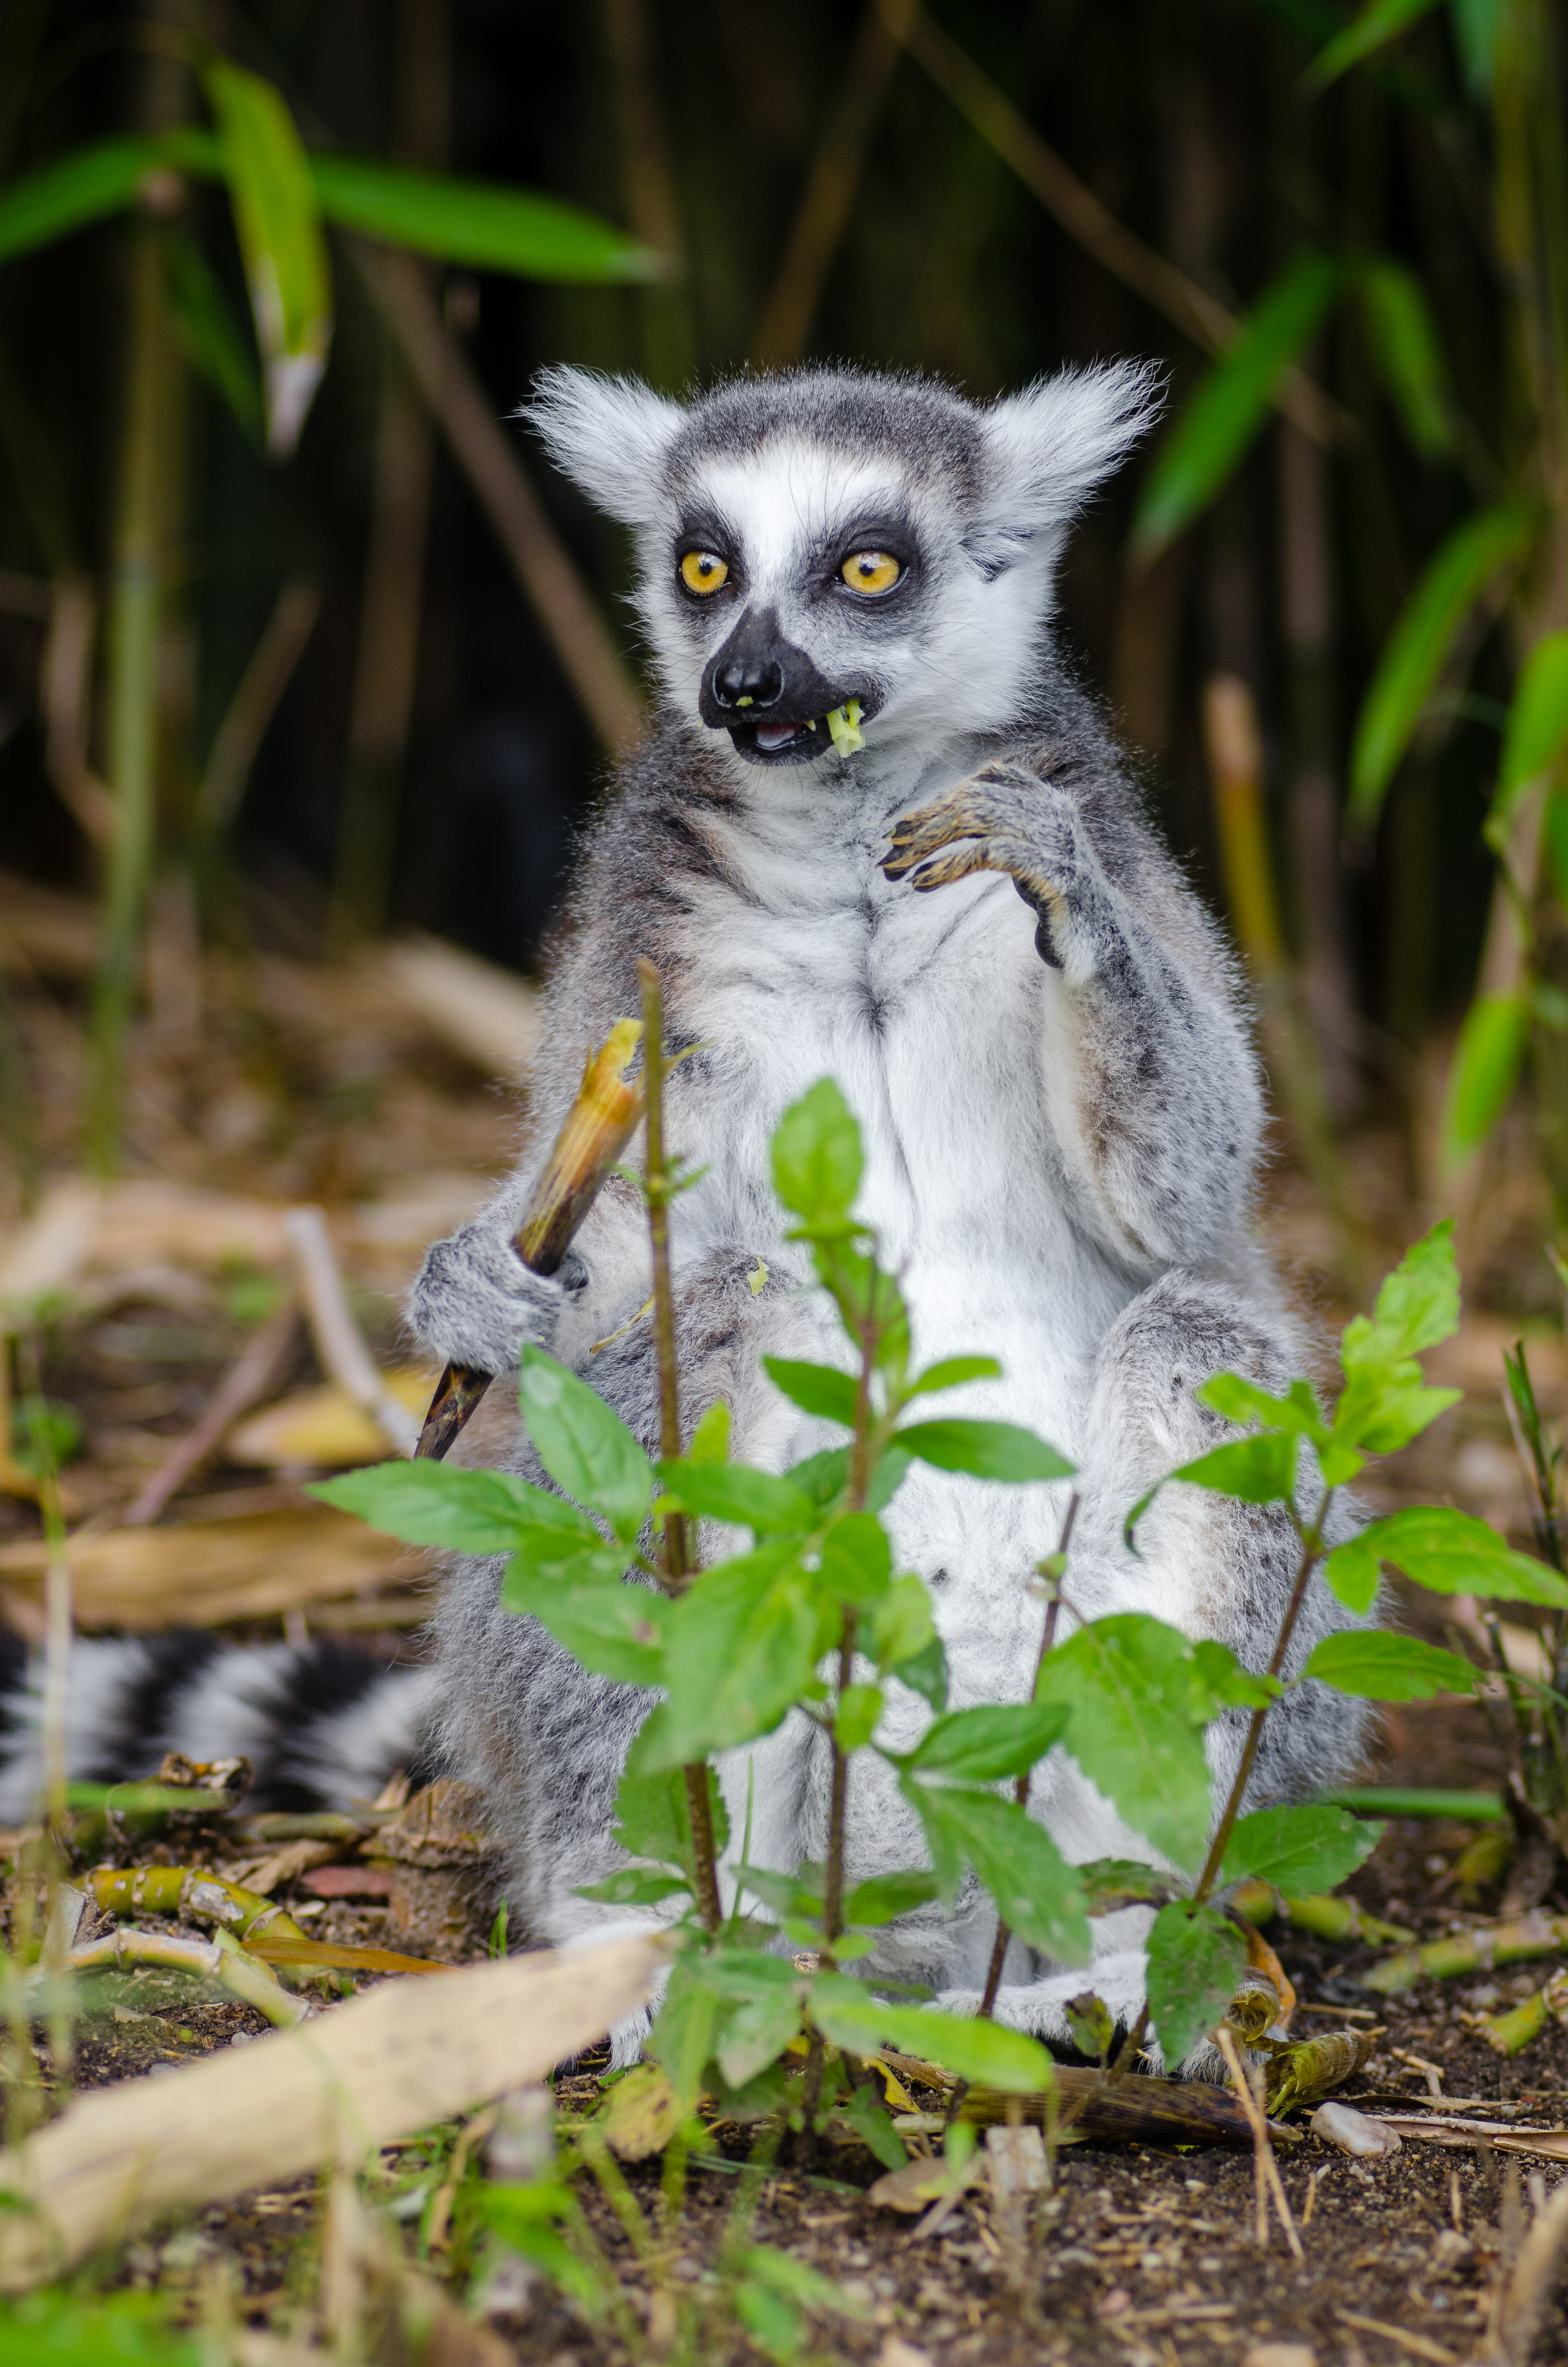
nature, forest, branch, animal, wildlife, zoo, jungle, mammal, fauna, primate, madagascar, vertebrate, lemur